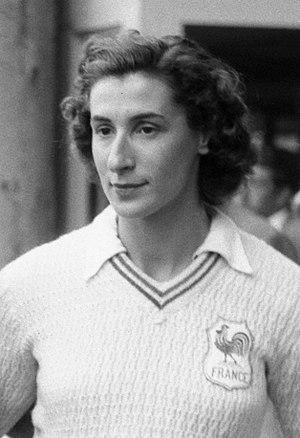
La participation de la France aux Jeux olympiques de l'ère moderne débute aux Jeux de la première olympiade en 1896 à Athènes.
9 janvier : Quatre pièces pour orchestre de Béla Bartók, créées à Budapest.
Micheline Ostermeyer, épouse Ghazarian, née le 23 décembre 1922 à Rang-du-Fliers et morte le 17 octobre 2001 à Bois-Guillaume, est une athlète et une pianiste française.